List of Virgin Australia destinations

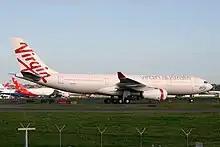
"Cable Beach", Virgin Australia's first A330-200.

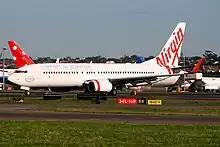
"Bondi Beach", first Boeing 737-800 to wear Virgin Australia livery.

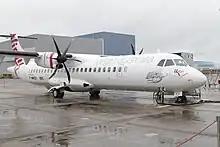
Former ATR 72-500 in Virgin Australia livery.

Virgin Australia (and Virgin Australia Regional Airlines) currently serve 39 domestic and 5 international destinations as of July 2025